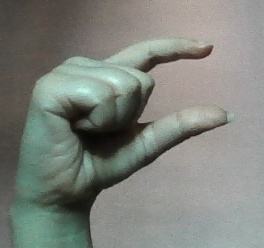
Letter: dal